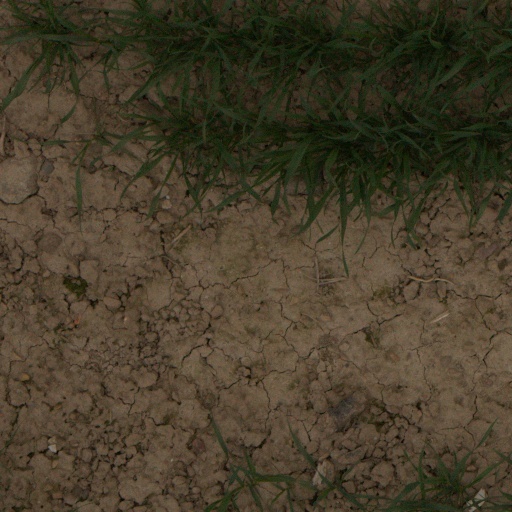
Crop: wheat